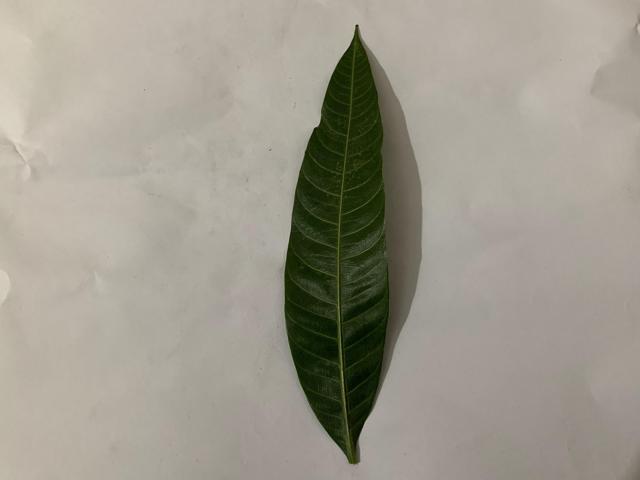
Mango leaf variety: Banana